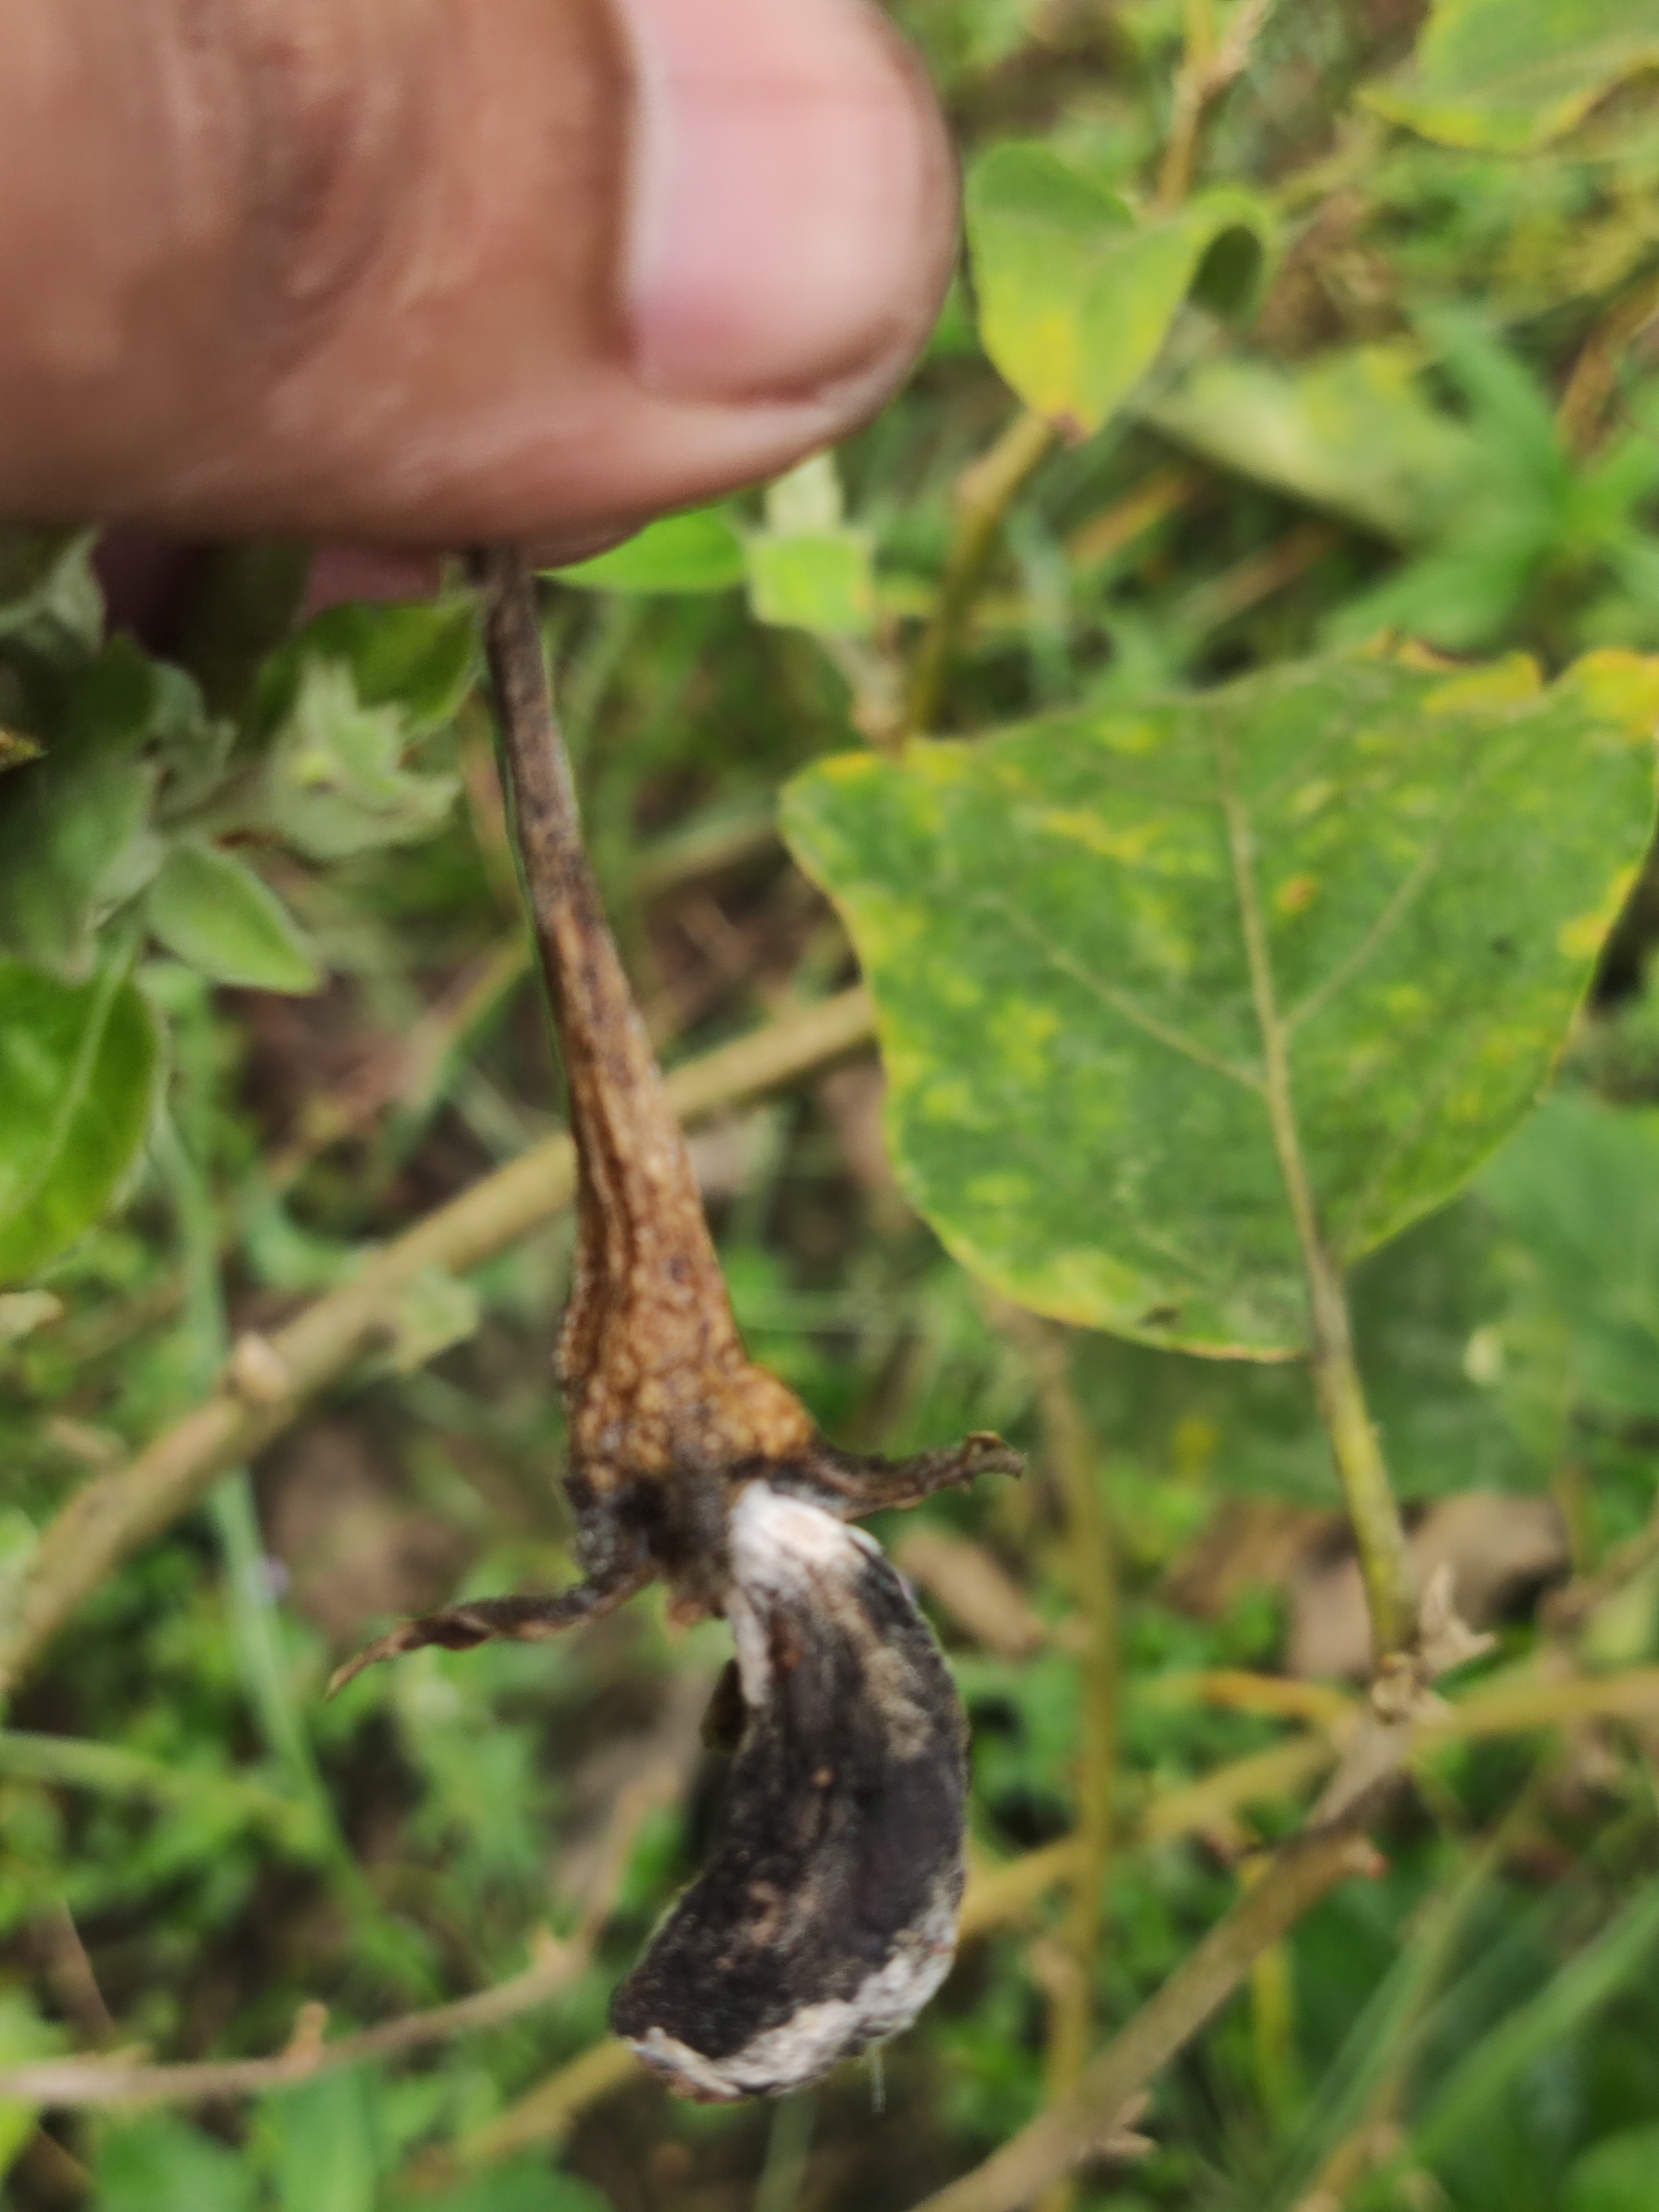
Label: Wet Rot